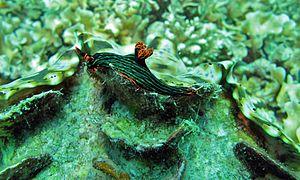
Nembrotha kubaryana est une espèce de limace de mer, de nudibranche de la famille des Polyceridae.